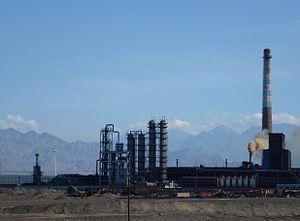
Le présent article traite du secteur énergétique en République populaire de Chine.
Le Xinjiang, ou Sin-kiang, officiellement la Région autonome ouïghoure du Xinjiang, est une des cinq régions autonomes de la République populaire de Chine.